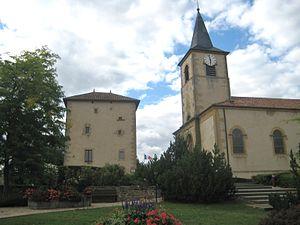
Labry est une commune française située dans le département de Meurthe-et-Moselle, en région Grand Est.